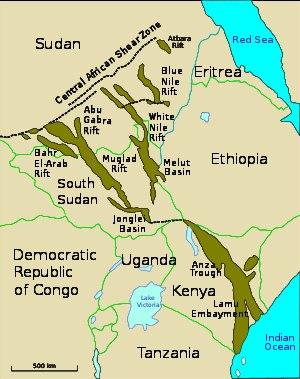
La zone de cisaillement d'Afrique centrale est un système de failles s'étendant dans une direction E-NE depuis le golfe de Guinée jusqu'au Soudan, traversant le Cameroun. Sa structure n'est pas très bien connue ni comprise ; en 2008, il n'y avait toujours pas de consensus sur la manière dont les différents linéaments sont reliés.